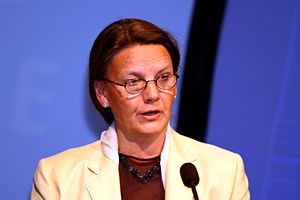
Ingjerd Schou
Ingjerd Schou er en norsk politiker. Hun var valgt til Stortinget for Østfold i perioden 2001-2017, og var socialminister i Regeringen Kjell Magne Bondevik II fra 19. oktober 2001 til 18. juni 2004. Hun var medlem i Justiskomiteen i resten af hendes stortingsperiode.